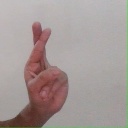
अक्षर: र